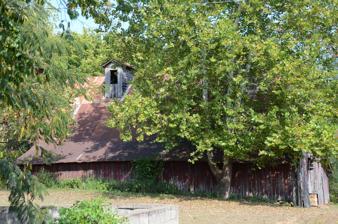
Building: Clarence Anderson Barn
Country: United States of America
Year built: 1925
United States historic place Clarence Anderson Barn U.S. National Register of Historic Places Location in Arkansas Show map of Arkansas Location in United States Show map of the United States Location AR 66, Newnata, Arkansas Coordinates 35°53′20″N 92°15′3″W / 35.88889°N 92.25083°W / 35.88889; -92.25083 Area less than one acre Built 1925 ( 1925 ) Built by Paul Smith Architectural style Traverse Crib plan MPS Stone County MRA NRHP reference No. 85002217 Added to NRHP September 17, 1985 The Clarence Anderson Barn is a historic barn on the north side of Arkansas Highway 66 in the hamlet of Newnata, Arkansas .  It is a two-story wood-frame structure, with vertical board siding and enclosed sheds on the side.  The interior is organized in a transverse crib manner.  Built in 1925, the building is distinctive for the pair of gable-roof dormers placed near the ridge line; this sort of feature is not usually found on barns in the region. The barn was listed on the National Register of Historic Places in 1985. See also National Register of Historic Places listings in Stone County, Arkansas References